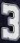
Number: 3